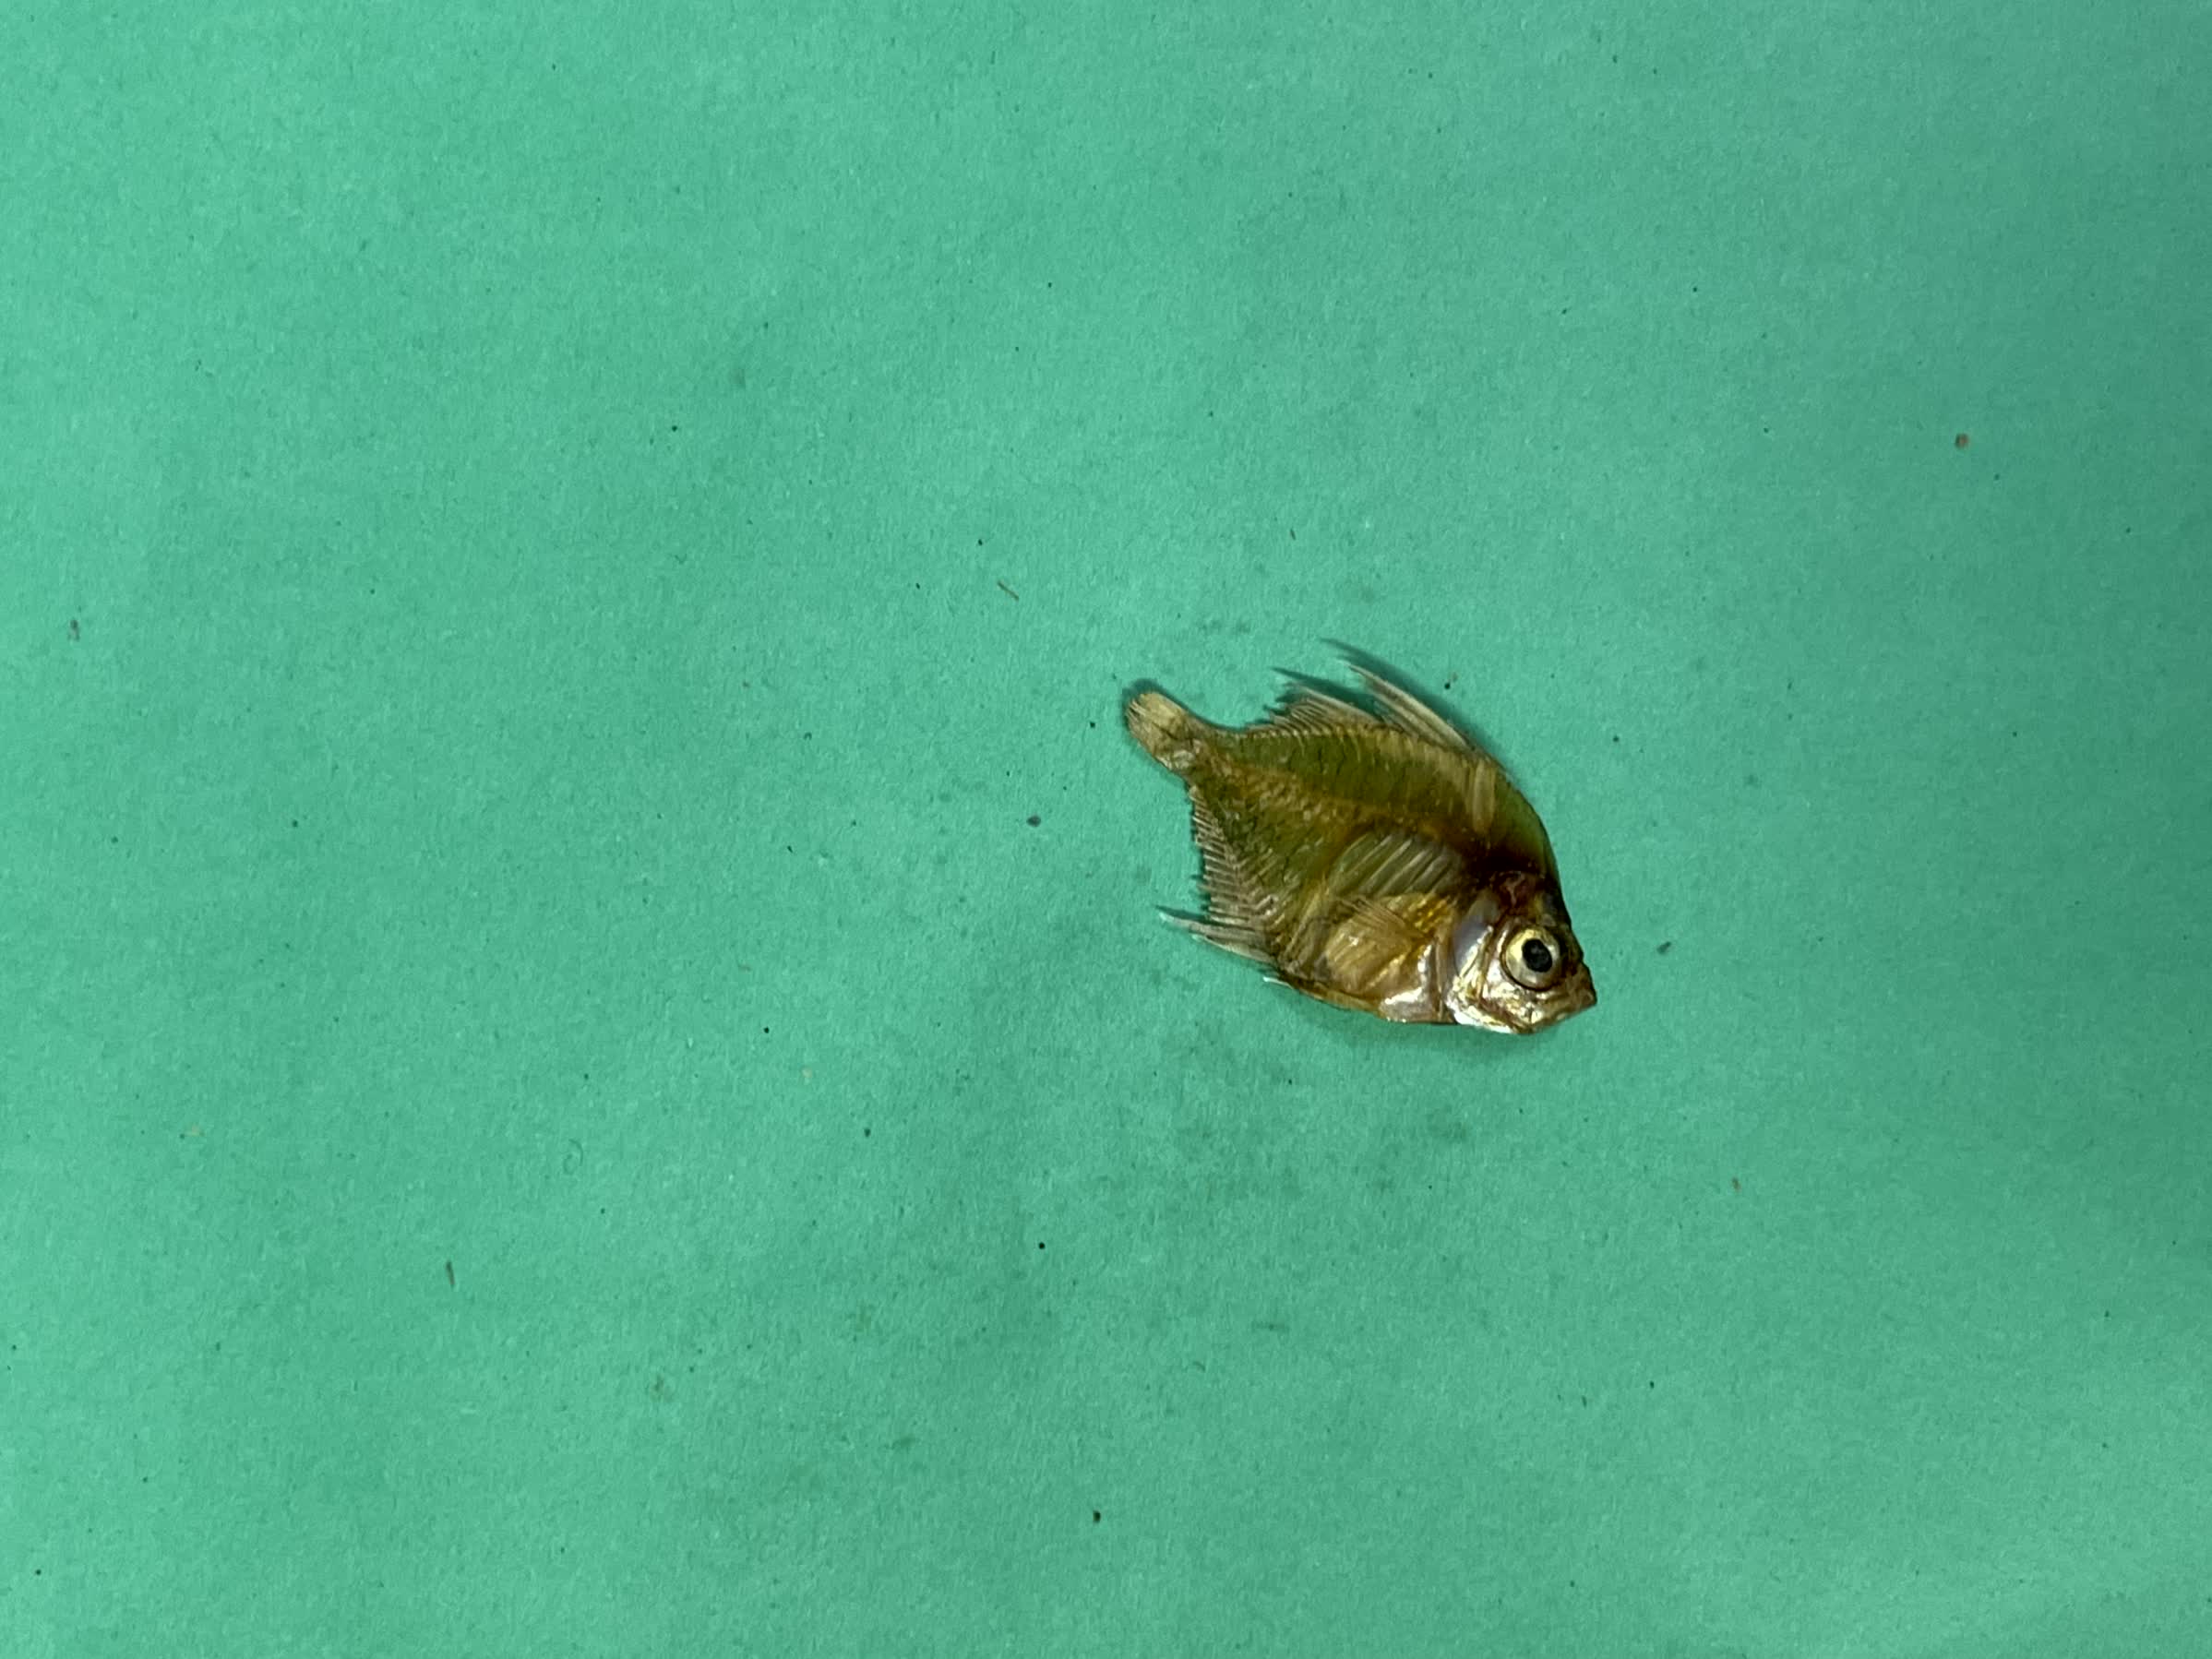
Species: Chanda